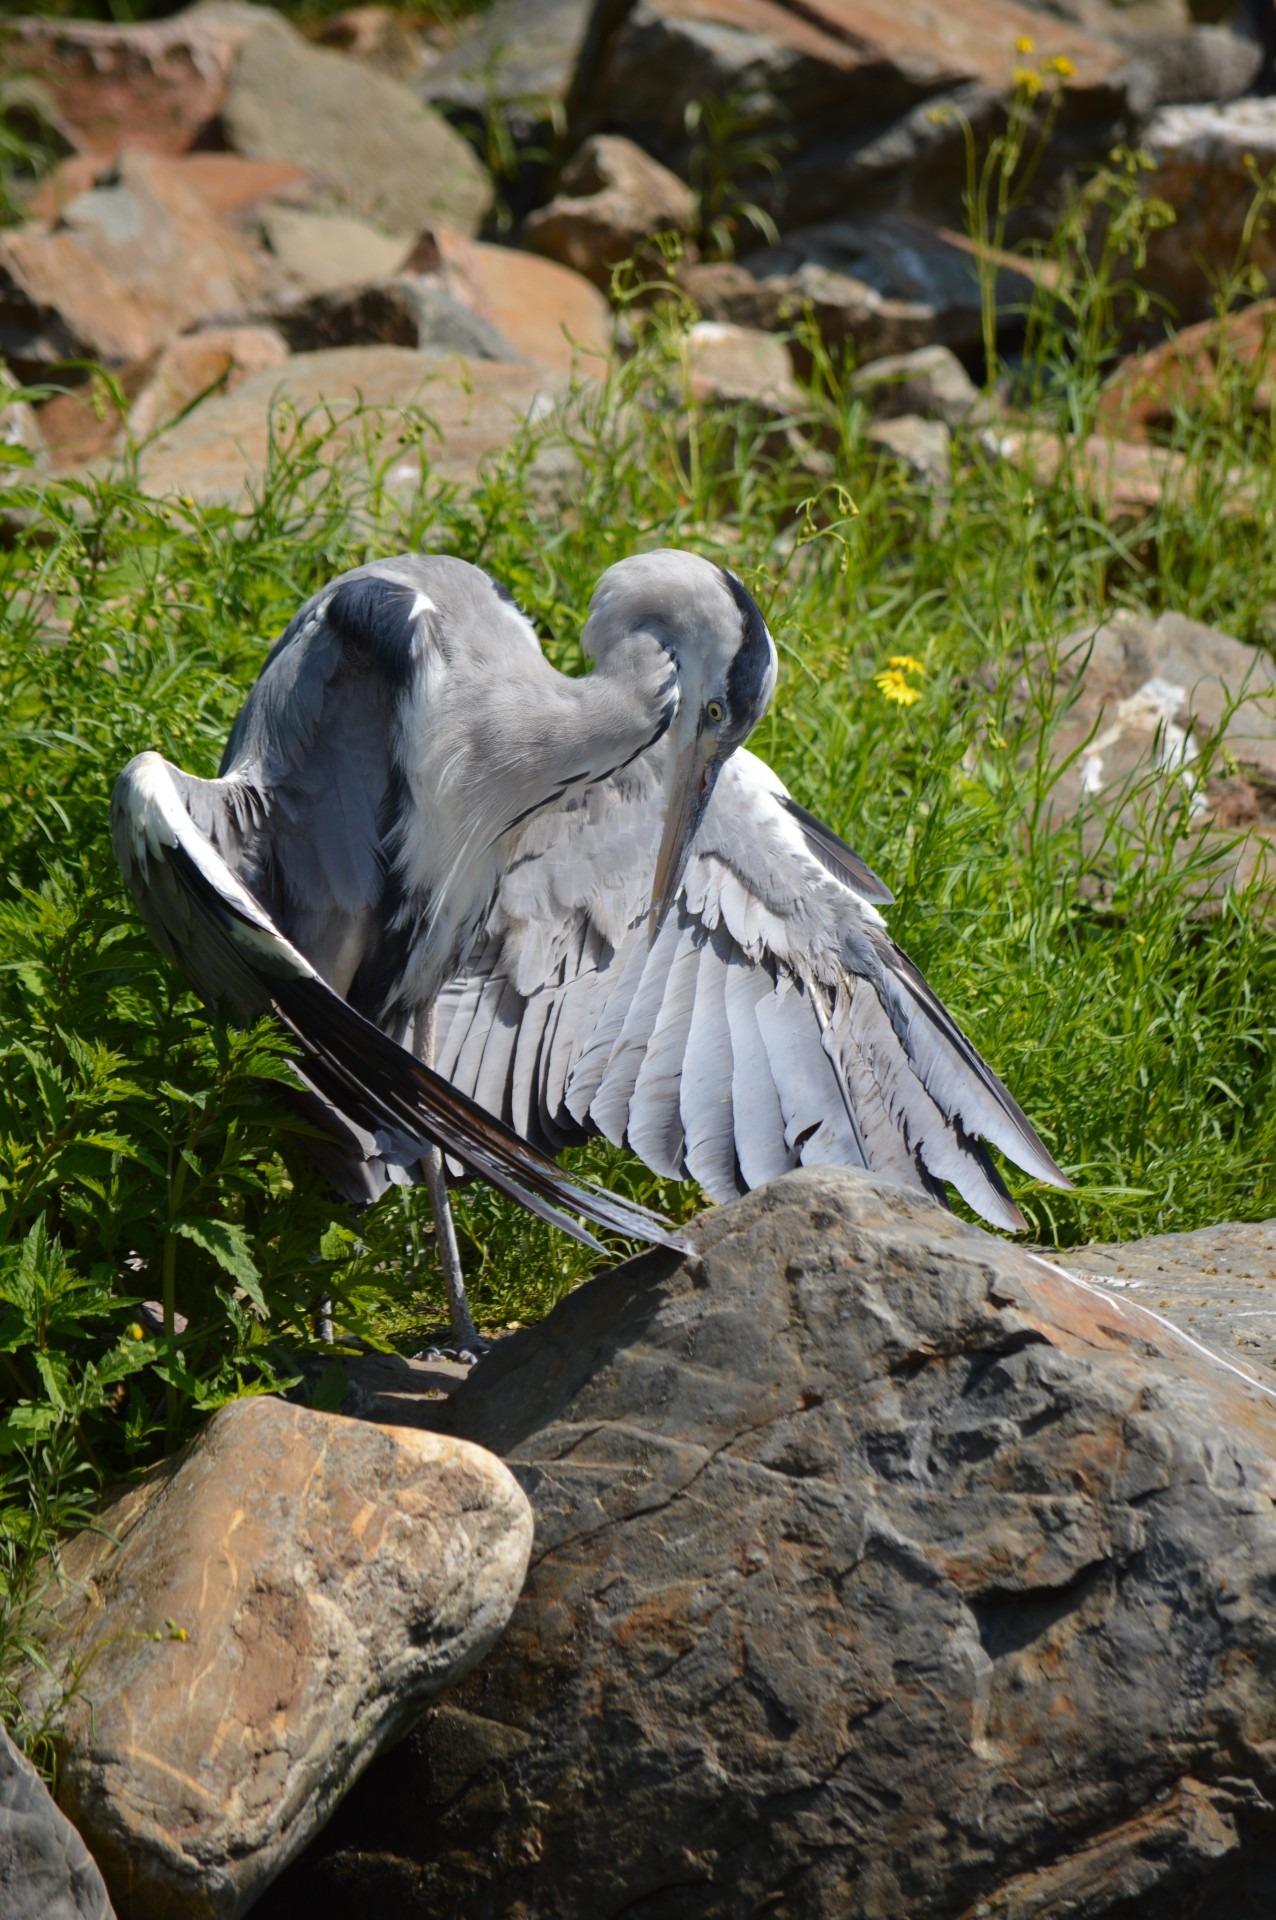
water, bird, animal, wildlife, zoo, set, fauna, holland, series, heron, vulture, artis, perching bird